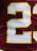
Number: 2